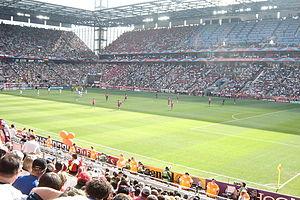
Asamoah Gyan, né le 22 novembre 1985 à Accra, est un footballeur international ghanéen qui évolue au poste d'attaquant.
Le RheinEnergieStadion est le principal stade de Cologne en Allemagne. Il est utilisé principalement pour le football. Il est construit sur le site des 2 anciens Müngersdorfer Stadion. C'est le stade du 1.FC Köln, et de l'équipe locale de NFL Europe, les Centurions de Cologne. Le nom du stade vient d'un accord commercial avec RheinEnergy AG jusqu'en 2009.